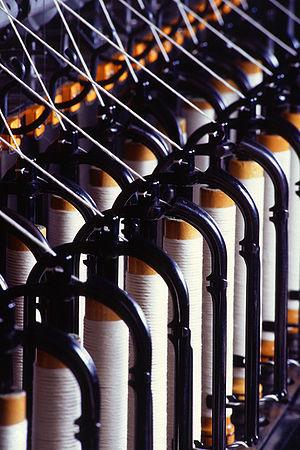
Une filature est une usine de filage textile industriel.